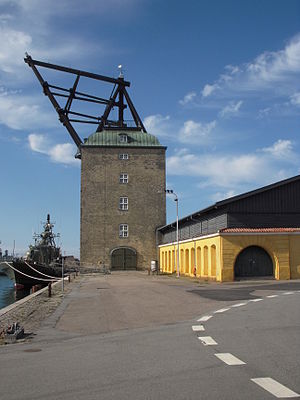
Marinestation København / Bygninger og anlæg m.m. på Holmen / Bygninger og anlæg på Nyholm / Mastekranen
Planbygningen og Mastekranen
Mastekranen på Nyholm, Marinestation København. 30. maj 2011.
Marinestation København eller Marinestation Holmen er et sømilitært etablissement på Nyholm i København.